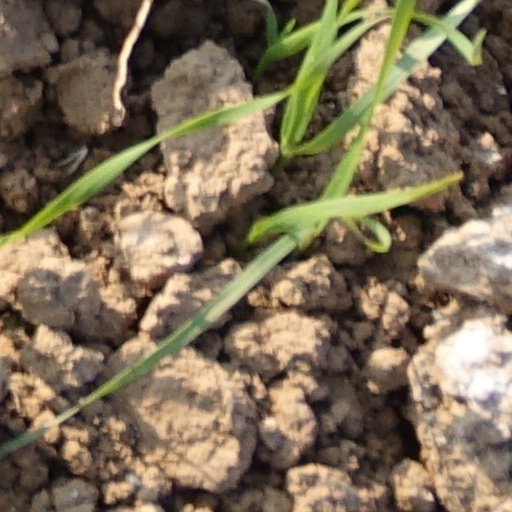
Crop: wheat